Muhammad Azam Shah

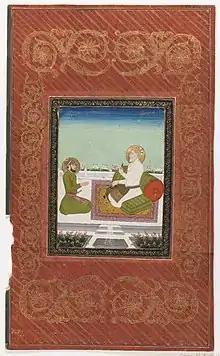
Muhammad Azam with his son, Prince Bidar Bakht

In 1685, Aurangzeb dispatched his son Muhammad Azam Shah with a force of nearly 50,000 men to capture Bijapur Fort and defeat Sikandar Adil Shah, the ruler of Bijapur, who refused to be a vassal. The Mughals led by Muhammad Azam Shah could not make any advancements upon Bijapur Fort mainly due to the superior usage of cannon batteries on both sides. Outraged by the stalemate, Aurangzeb himself arrived on 4 September 1686 and commanded the Siege of Bijapur after eight days of fighting and the Mughals were victorious.